Nagmamahal, Kapamilya

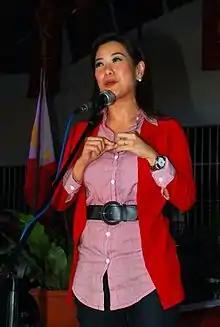

Paz Pejoro's has raised 14 children, half her life on her own after her husband Gorio died. The children are now successful in their own way, most of them living in America. In 1997, Malacañang awarded Paz Pejoro as an Ulirang Ina in recognition of her accomplishment. Now she is alone, languishing in a convalescent home in San Francisco, longing for the company of her children. "Nagmamahal, Kapamilya" mounts a family reunion for Paz, even for just a brief moment, to be in the company of her children.